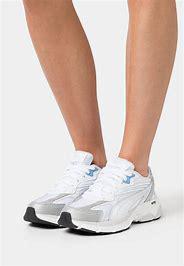
Brand: Puma
Model: Teveris Nitro